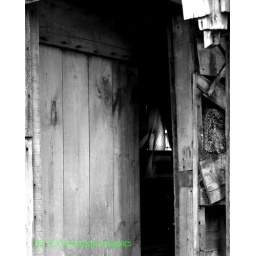
peeking thru a barn door in Hunterdon County